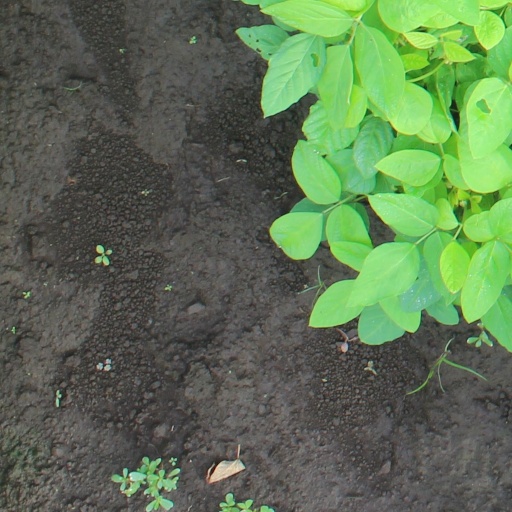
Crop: soybean